(Pentamethylcyclopentadienyl)aluminium(I)

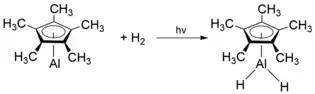
Cp*AlH formation from hydrogenation of monomeric Cp*Al isolated in a H doped Ar matrix

At temperatures above 100 °C, [Cp*Al] decomposes to form pentamethylcyclopentandiene (Cp*H), metallic aluminium (Al(0)) and other non-volatile Al(III) compounds. The overall stability of [Cp*Al] is unique as there is a thermodynamic affinity for tetrameric aluminium(I) compounds ([RAl]) to disproportionate into elemental aluminium and RAl. As such, a number of different novel oligomeric structures can be synthesised when using tetrameric [Cp*Al] as a precursor. For example, treatment of [Cp*Al] with excess selenium and tellurium in mild conditions gives the unique heterocubane structures [Cp*AlSe] and [Cp*AlTe] respectively. These heterocubane structures are extremely air and moisture sensitive, leading to its decomposition and evolution of HSe and HTe respectively. Analogously, reaction of [Cp*Al] with lighter chalcogens such as O, NO and sulfur yield [Cp*AlX] (X = O, S).